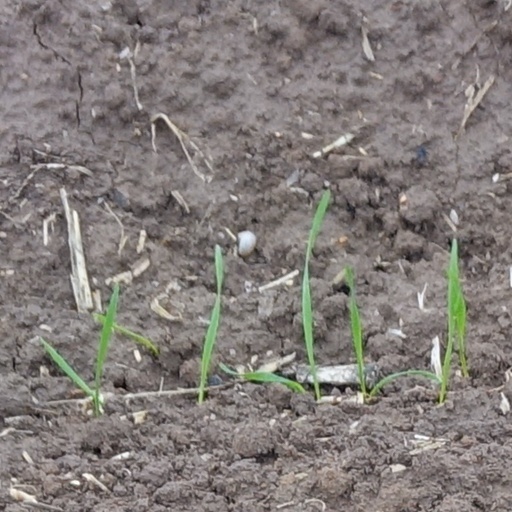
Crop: wheat